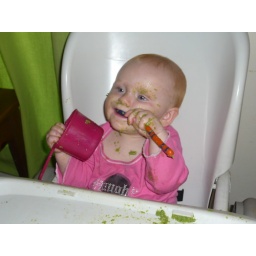
first try with the chariot. eating first try with the chariot. eating peas. sitting in a retro high chair at Dad's restaurant. anaylzing the mirror eating thai